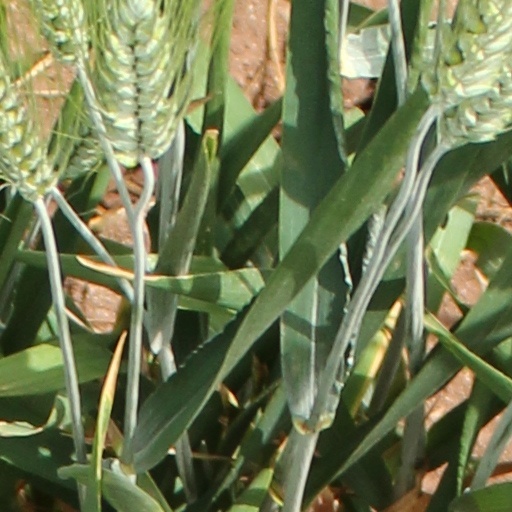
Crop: wheat